Cipetir, Sukabumi

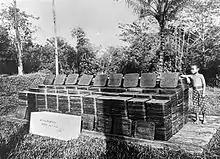
Blocks of rubber product with the TJIPETIR brand visible. Source: Tropenmuseum

Cipetir was the site of a gutta-percha plantation in the 19th and early 20th century.